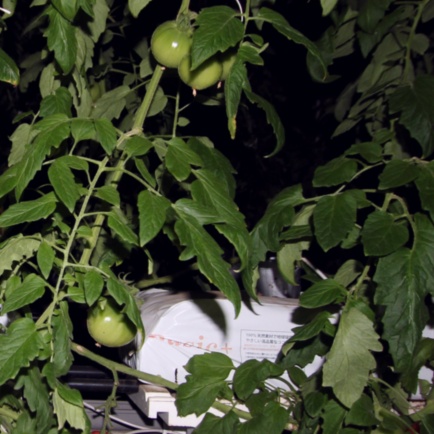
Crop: tomato